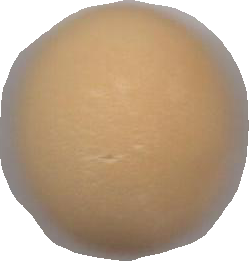
Variety: Grobogan